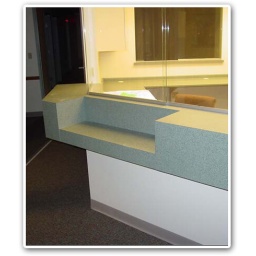
Accessible check-out window in a doctor's office waiting room.